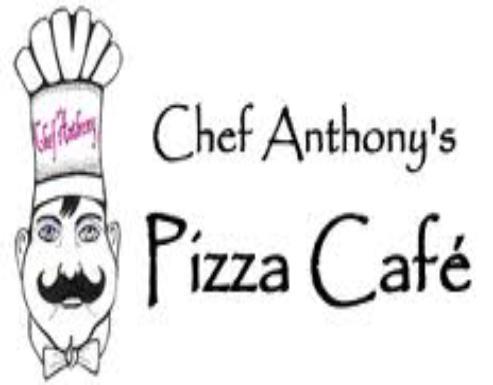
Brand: Anthony's Pizza
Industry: Food